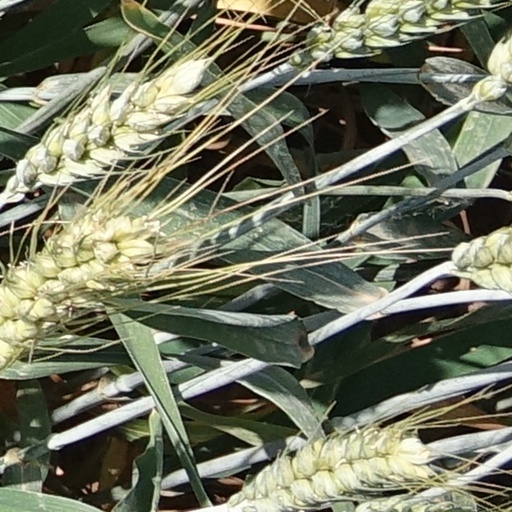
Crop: wheat